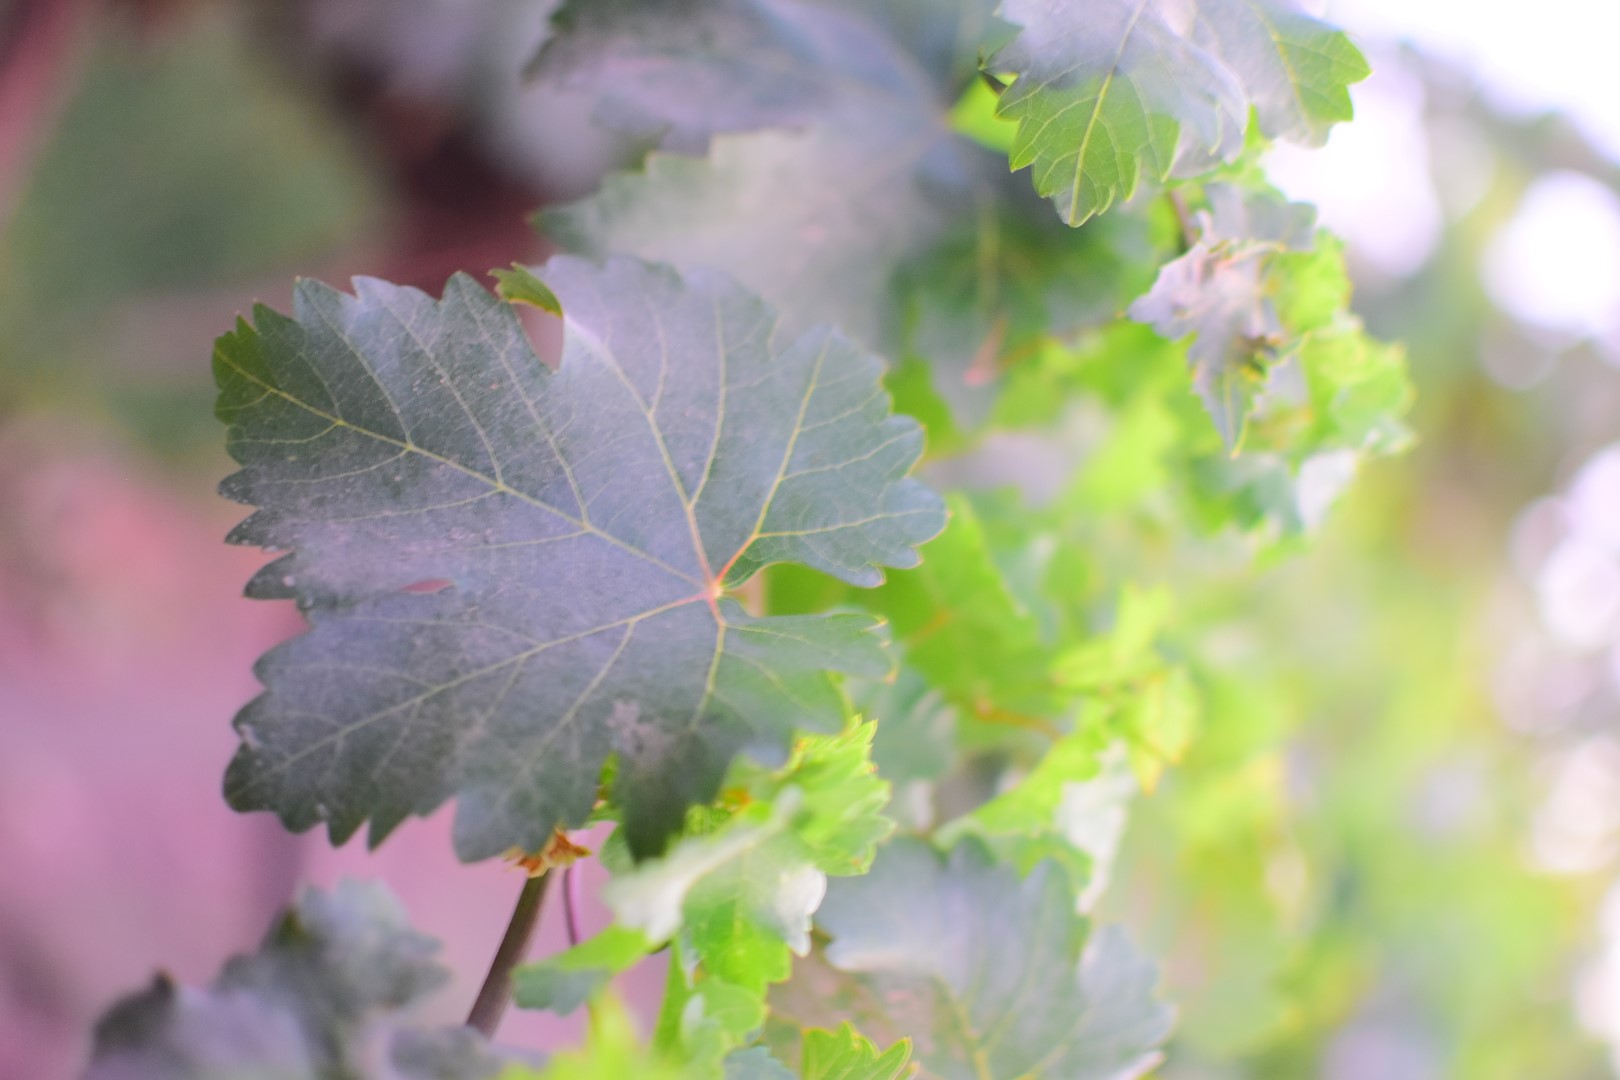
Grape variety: Shdah